Malcolm Neesam

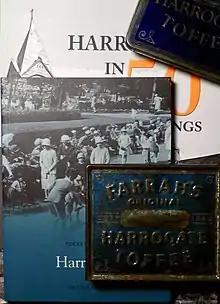
Two books by Neesam, with vintage John Farrah toffee tins as paperweights

Between 28 October and 4 November 2023, Harrogate Central Library hosted an art exhibition called "The Public Library, the People's University", dedicated to Malcolm Neesam. Local artist Matt Wyatt, who contributed 40 works to the exhibition, said, "The show is dedicated to Malcom Neesam with his portrait and written tribute on display".